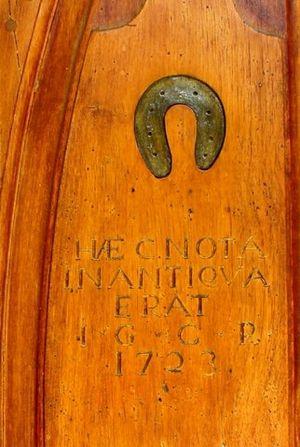
Vantail de gauche marqué du fer à mulet -""Haec nota in antiqua erat,i,g,c,r 1723"""
L'église Notre-Dame-de-Tous-les-Saints d'Entremont est une église catholique française, située dans le département de la Haute-Savoie, dans la commune d'Entremont.